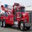
Label: truck